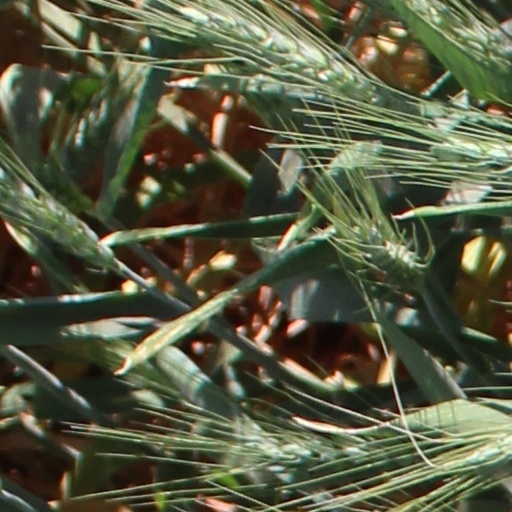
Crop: wheat